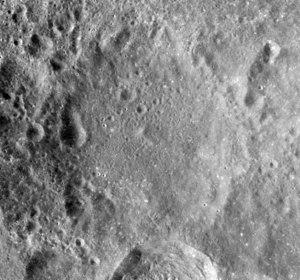
Perepelkin est un cratère d'impact lunaire situé sur de la face cachée de la Lune. Il est situé à l'ouest du cratère D'Arsonval. Au nord-ouest de Perepelkin se trouve le cratère Danjon.